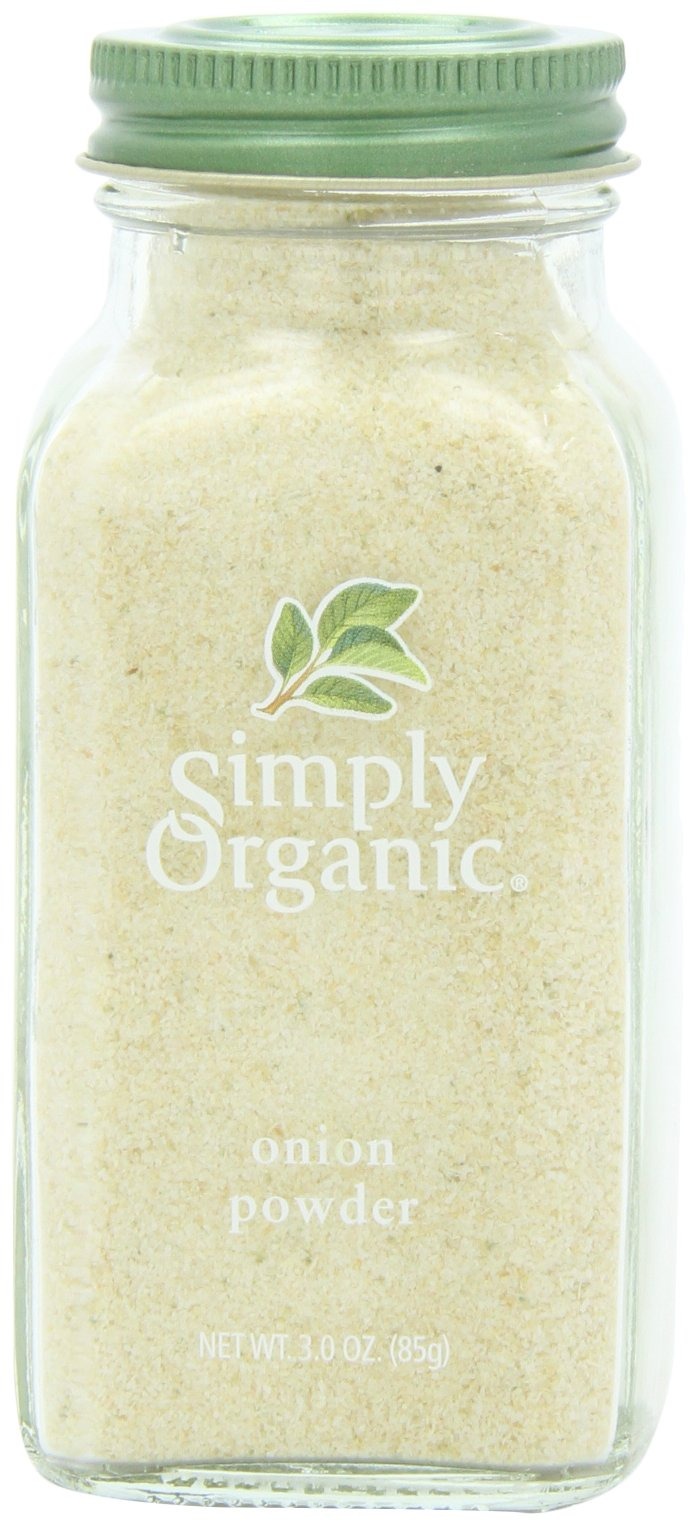
Item Name: Simply Organic White Onion Powder, 3 Ounce
Bullet Point 1: 3.0 Ounces; glass bottle
Bullet Point 2: Full-Flavored, premium-grade organic onion powder, grown in the NW united states
Bullet Point 3: Certified organic; kosher
Bullet Point 4: 1% of sales supports organic farming
Value: 3.0
Unit: Ounce

Price: 7.715